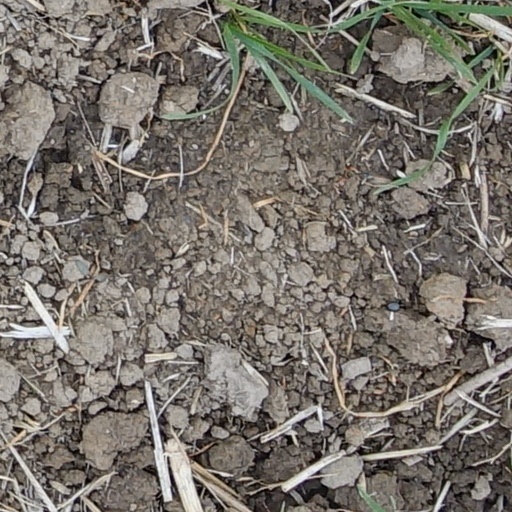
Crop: wheat